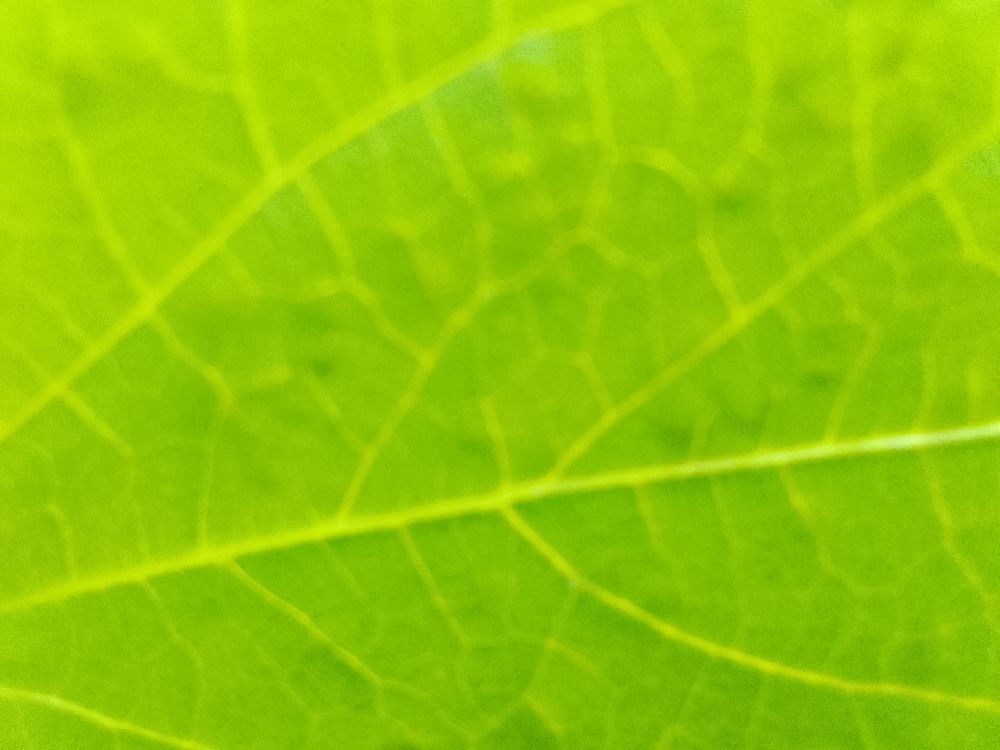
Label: healthy